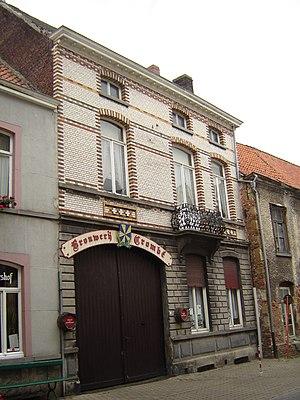
Cette page regroupe l'ensemble des monuments classés de la ville belge de Zottegem.